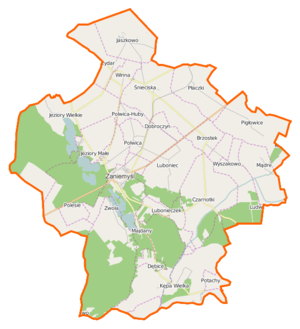
Zaniemyśl est une gmina rurale du powiat de Środa Wielkopolska, Grande-Pologne, dans le centre-ouest de la Pologne. Son siège est le village de Zaniemyśl, qui se situe environ 12 km au sud-ouest de Środa Wielkopolska et 33 km au sud-est de la capitale régionale Poznań.